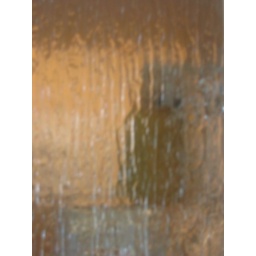
mr. orange under glass